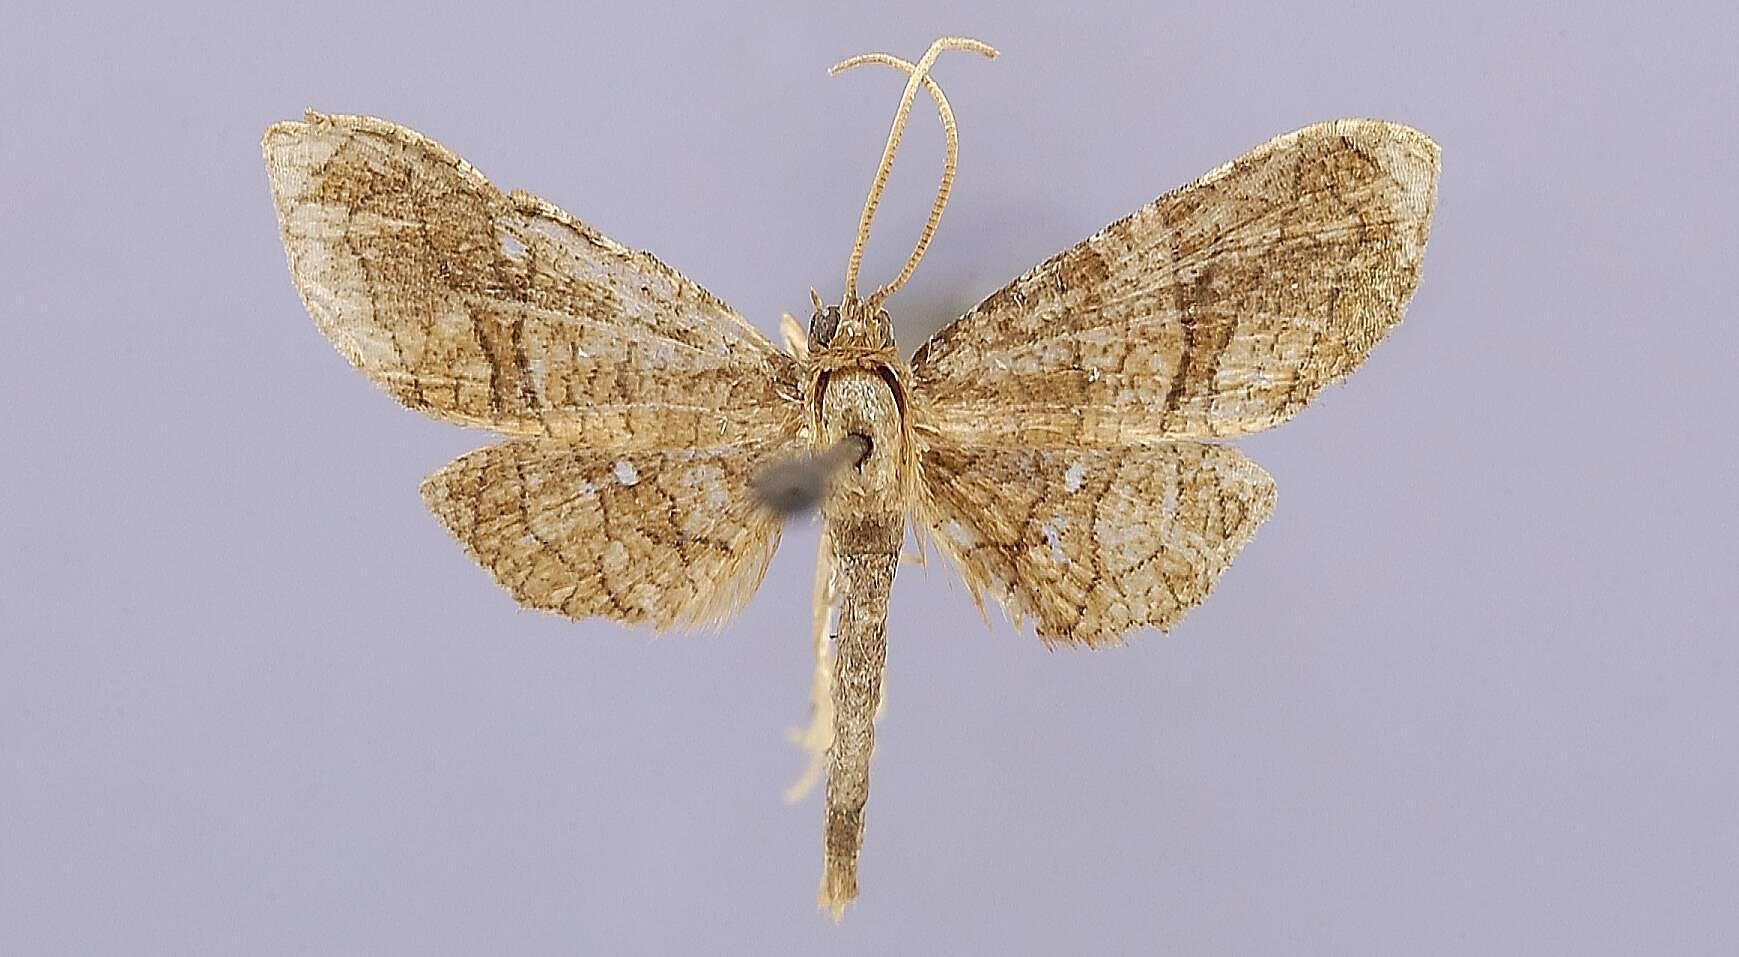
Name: Rhodoneura pammicra
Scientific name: Rhodoneura pammicra Dyar
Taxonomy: Animalia, Arthropoda, Insecta, Lepidoptera, Thyrididae
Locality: Taboga Isl.; Pan., Panama
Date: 9 Jun 1911 to 16 Jun 1911